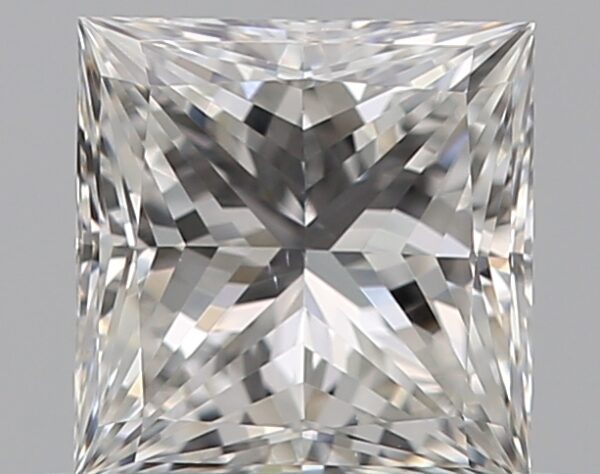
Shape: princess
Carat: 0.65
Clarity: VS1
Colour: F
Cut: EX
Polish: EX
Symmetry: VG
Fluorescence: M
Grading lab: GIA
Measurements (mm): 4.89 x 4.76 x 3.36